The Lady from Yesterday

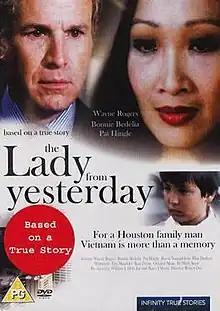

The Lady from Yesterday is a 1985 American made-for-television drama film directed by Robert Day and starring Wayne Rogers and Bonnie Bedelia.